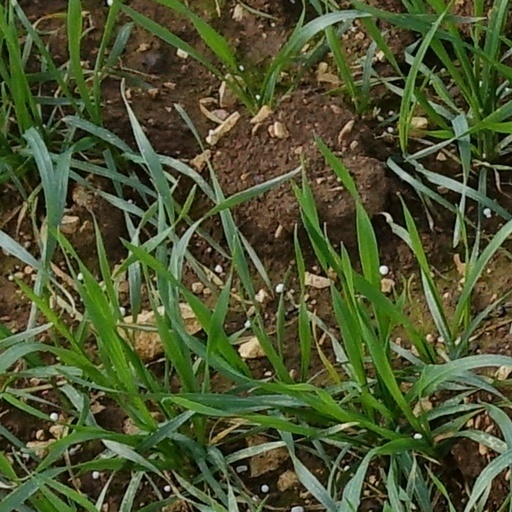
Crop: wheat